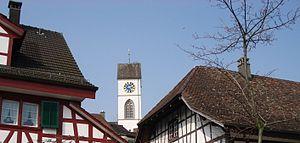
Dielsdorf est une commune suisse du canton de Zurich.